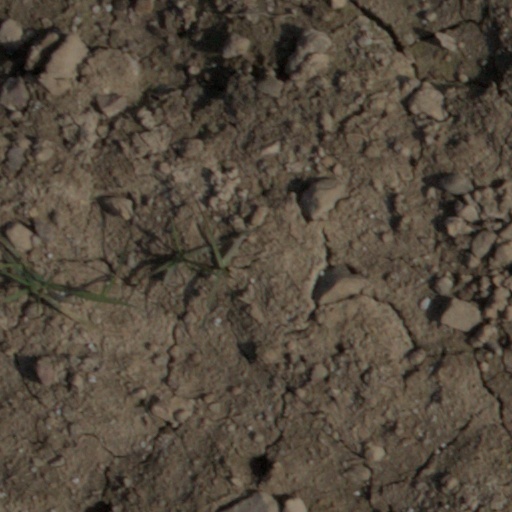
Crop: wheat